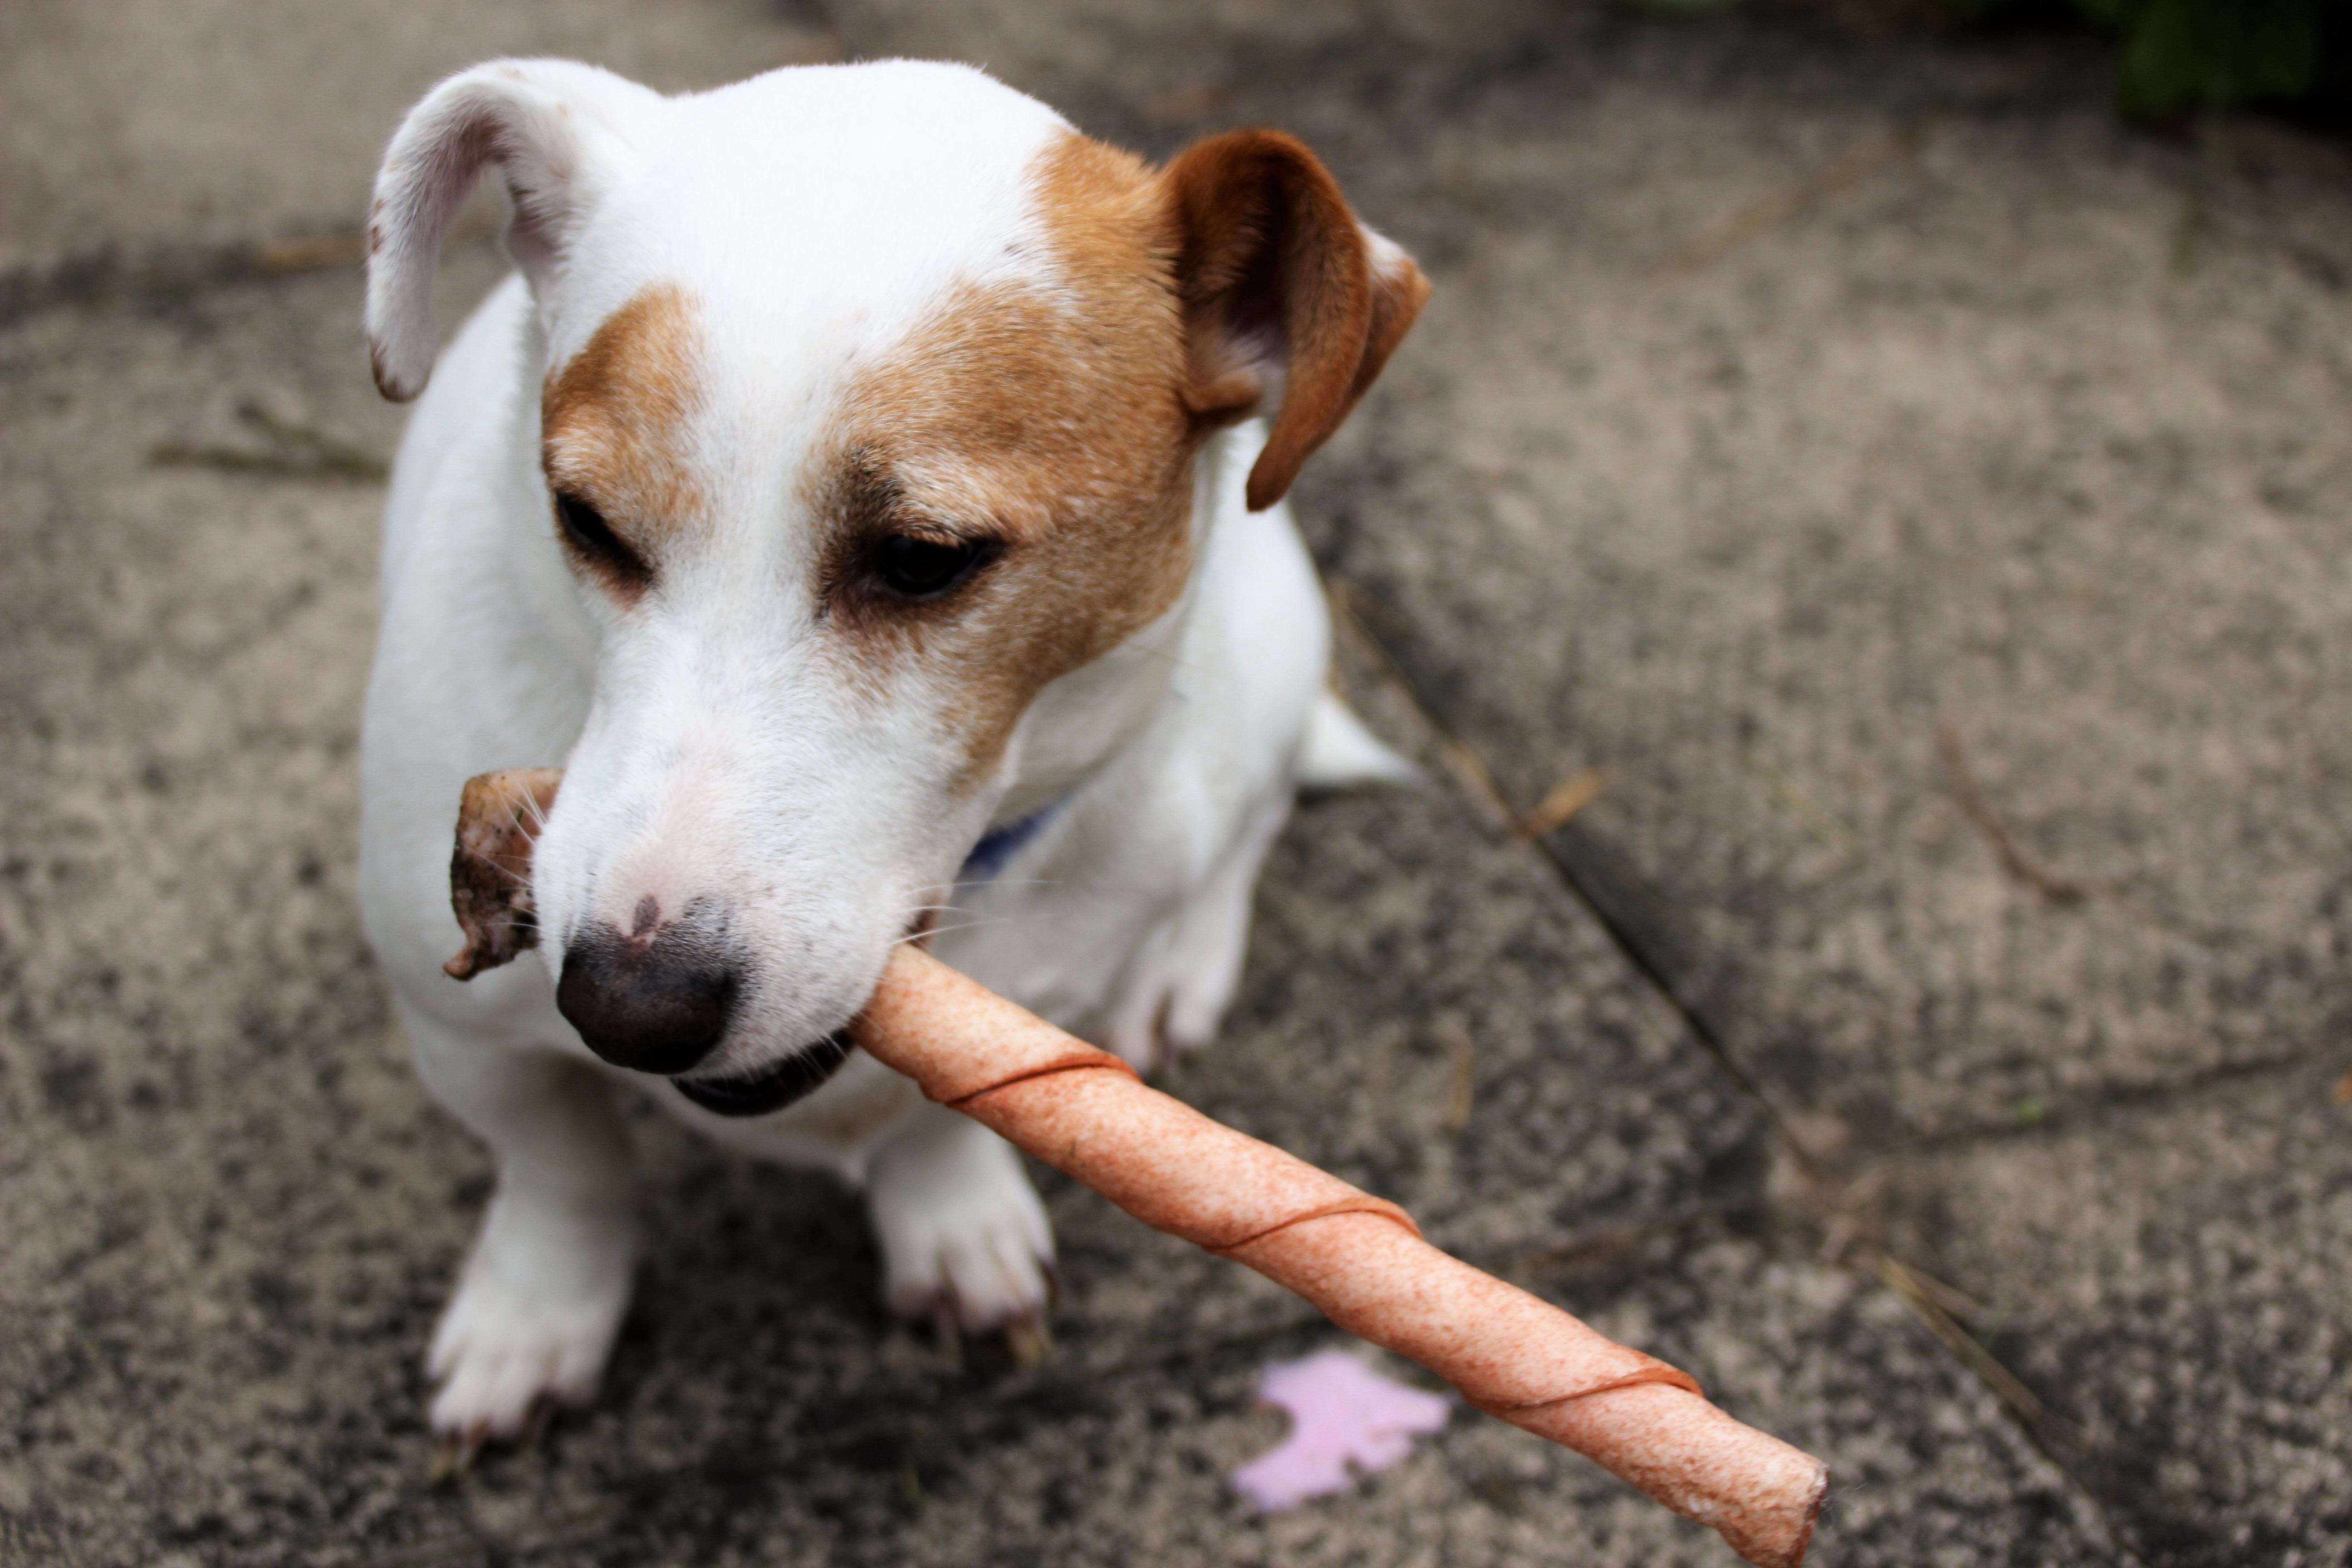
nature, outdoor, puppy, dog, animal, cute, canine, pet, small, mammal, friend, fun, happy, vertebrate, funny, jack, domestic, russell, dog breed, terrier, breed, jack russel, parson russell terrier, jack russell terrier, street dog, dog like mammal, russell terrier, danish swedish farmdog